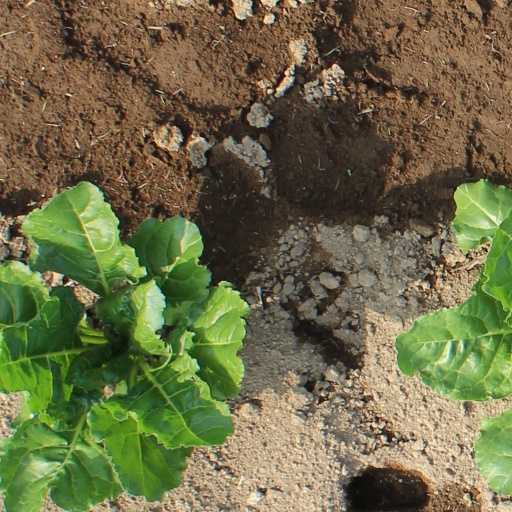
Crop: sugar beet